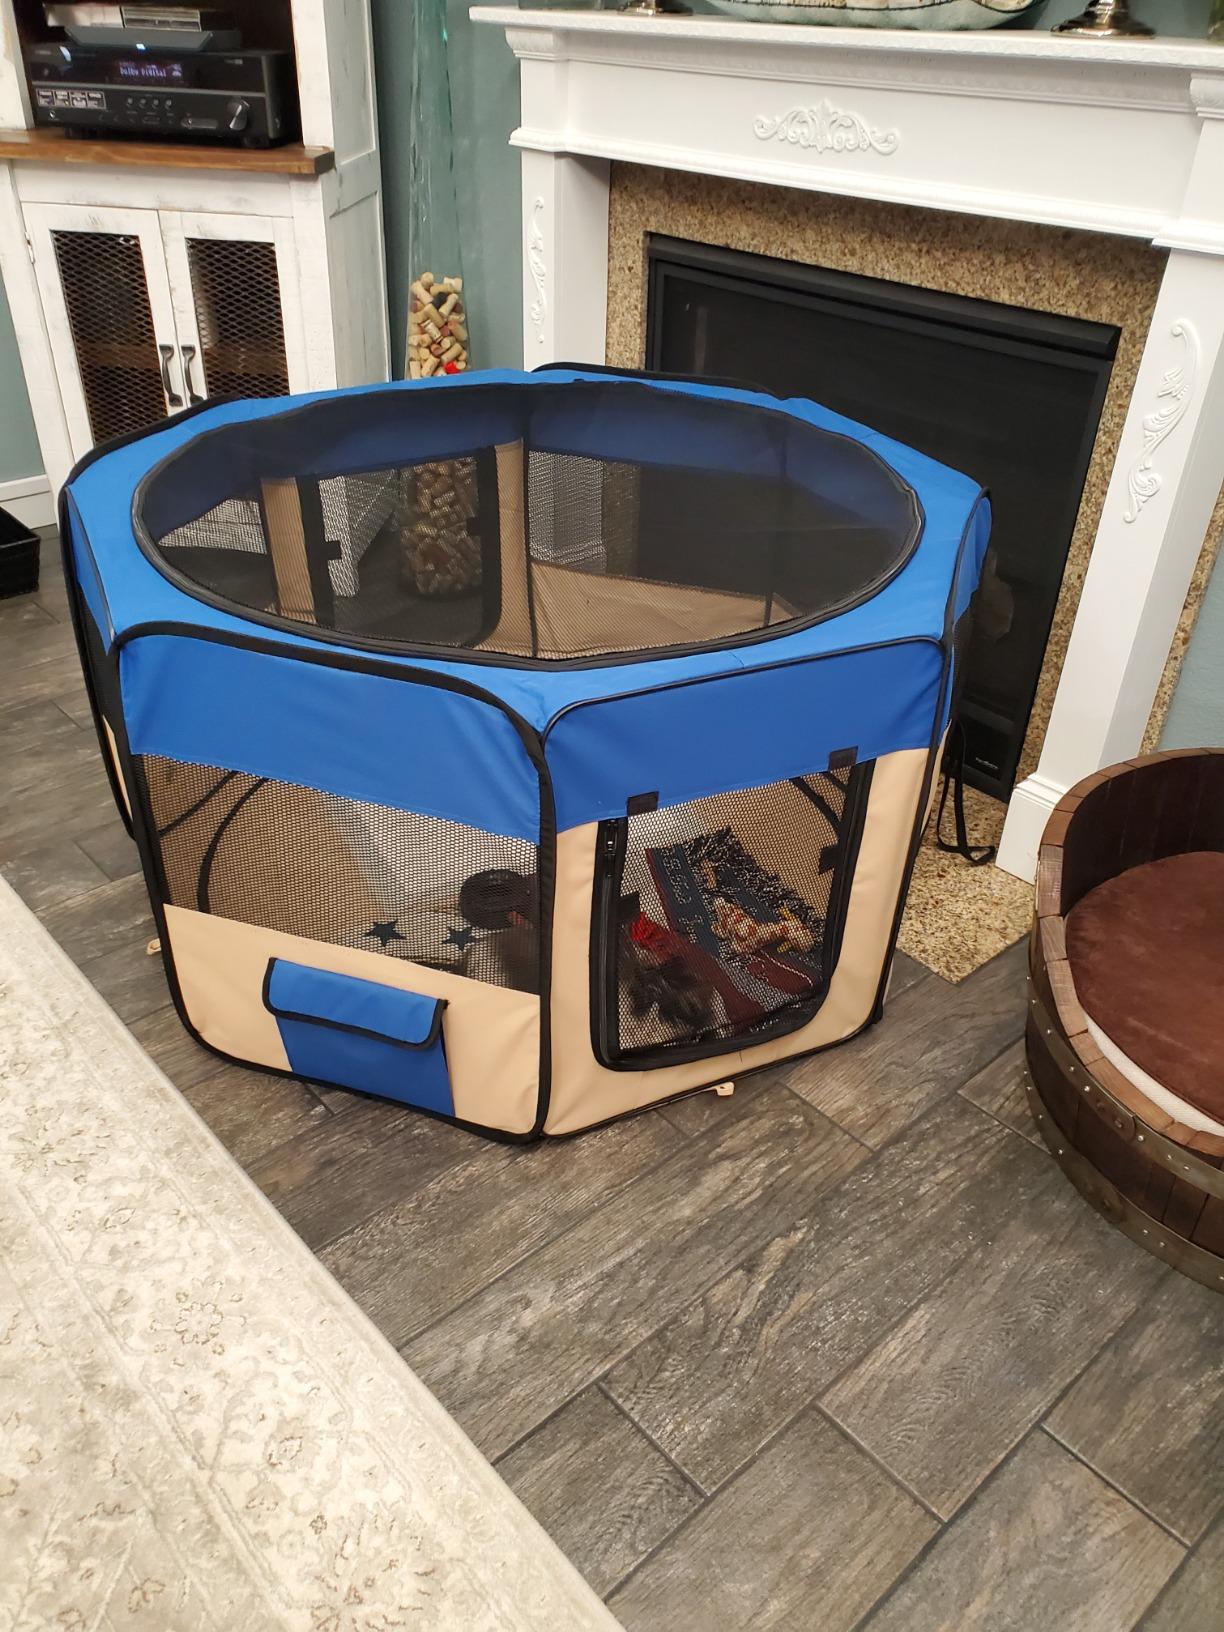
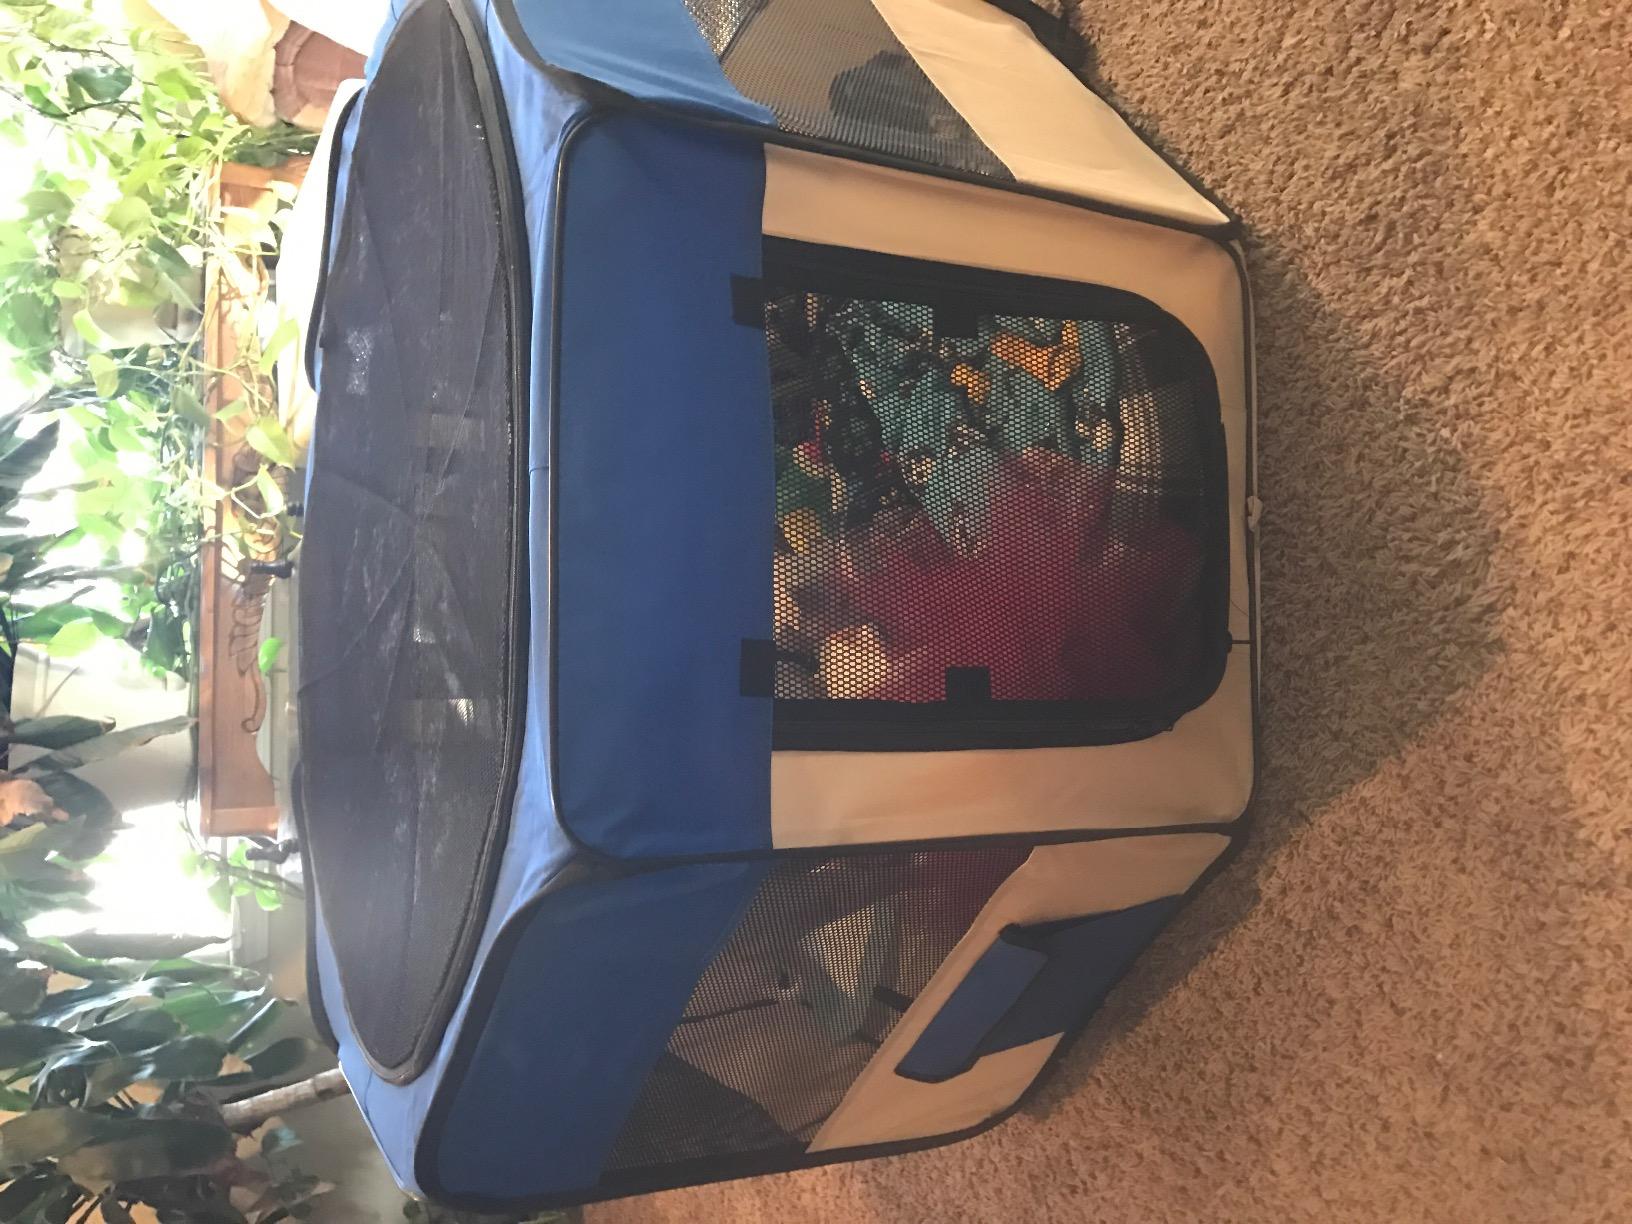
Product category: items_kennel
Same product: yes